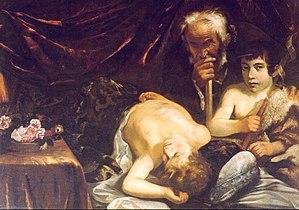
La représentation artistique de saint Jean-Baptiste est un thème majeur de l'iconographie chrétienne, Jean le Baptiste accompagnant le Christ au long des épisodes de sa vie. Il a été représenté de différentes manières au cours des époques, ainsi que pour illustrer les différents épisodes de sa vie.
Guido Canlassi dit Cagnacci est un peintre italien du XVIIᵉ siècle, que l'on peut rattacher à la période tardive du baroque italien, appartenant à l'école de Bologne.